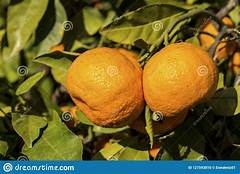
Label: mandarine